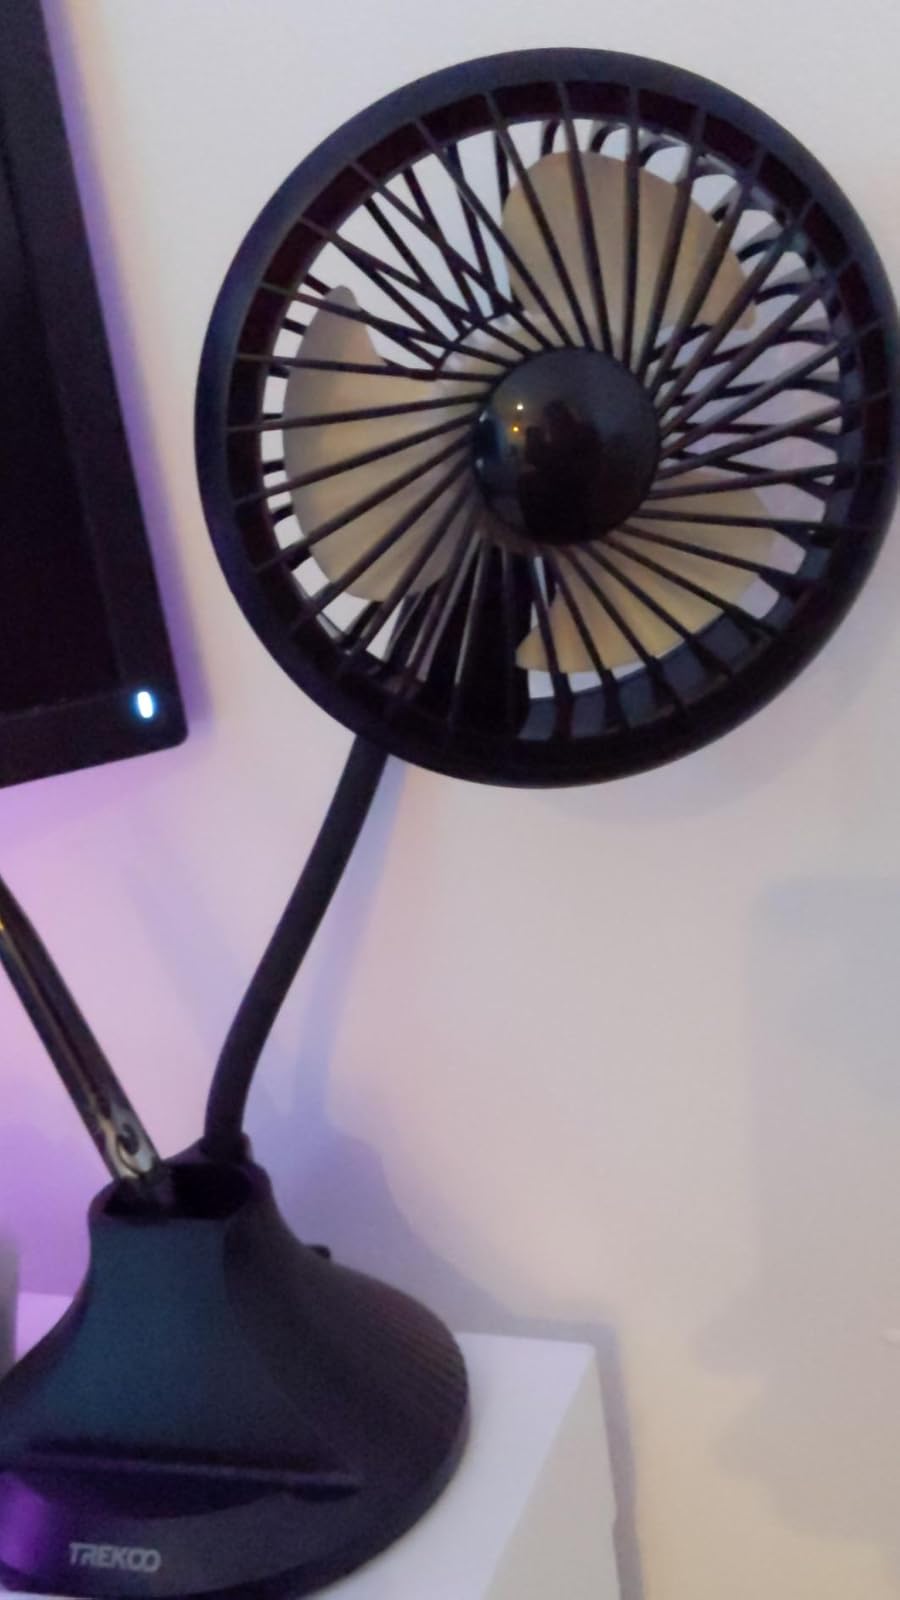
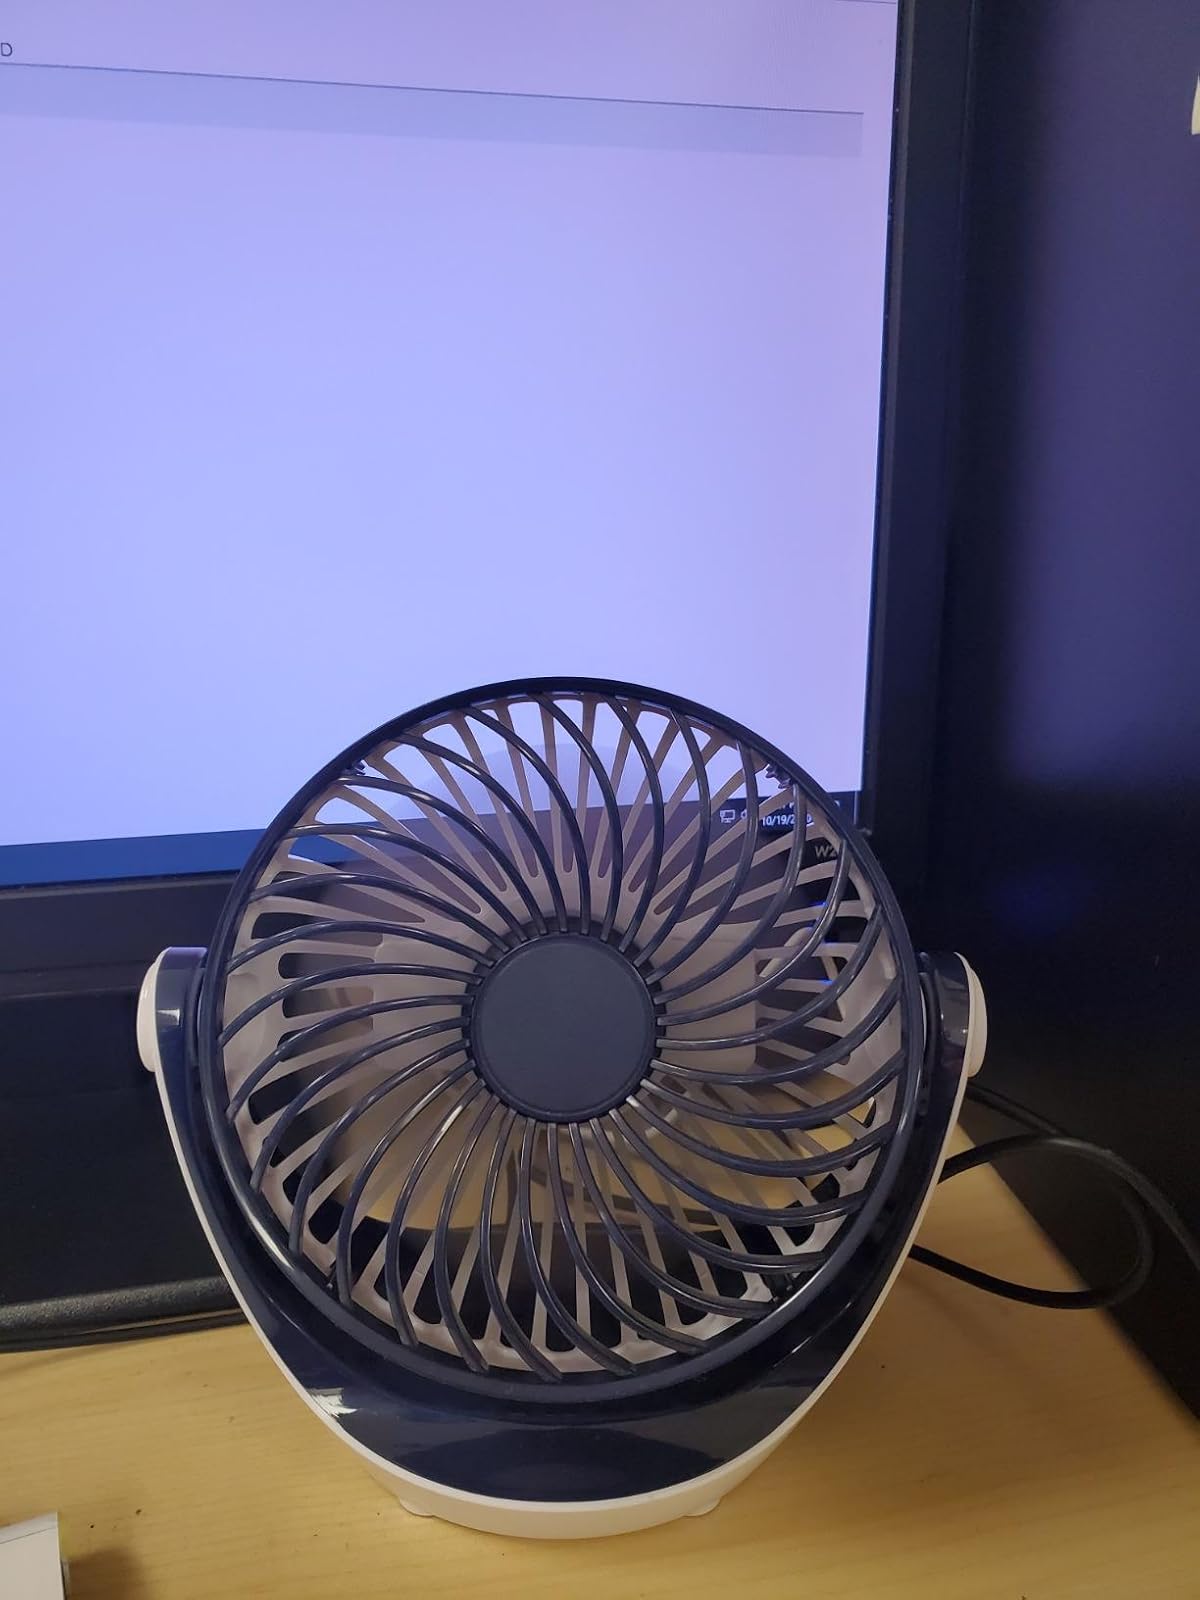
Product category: fan
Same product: no